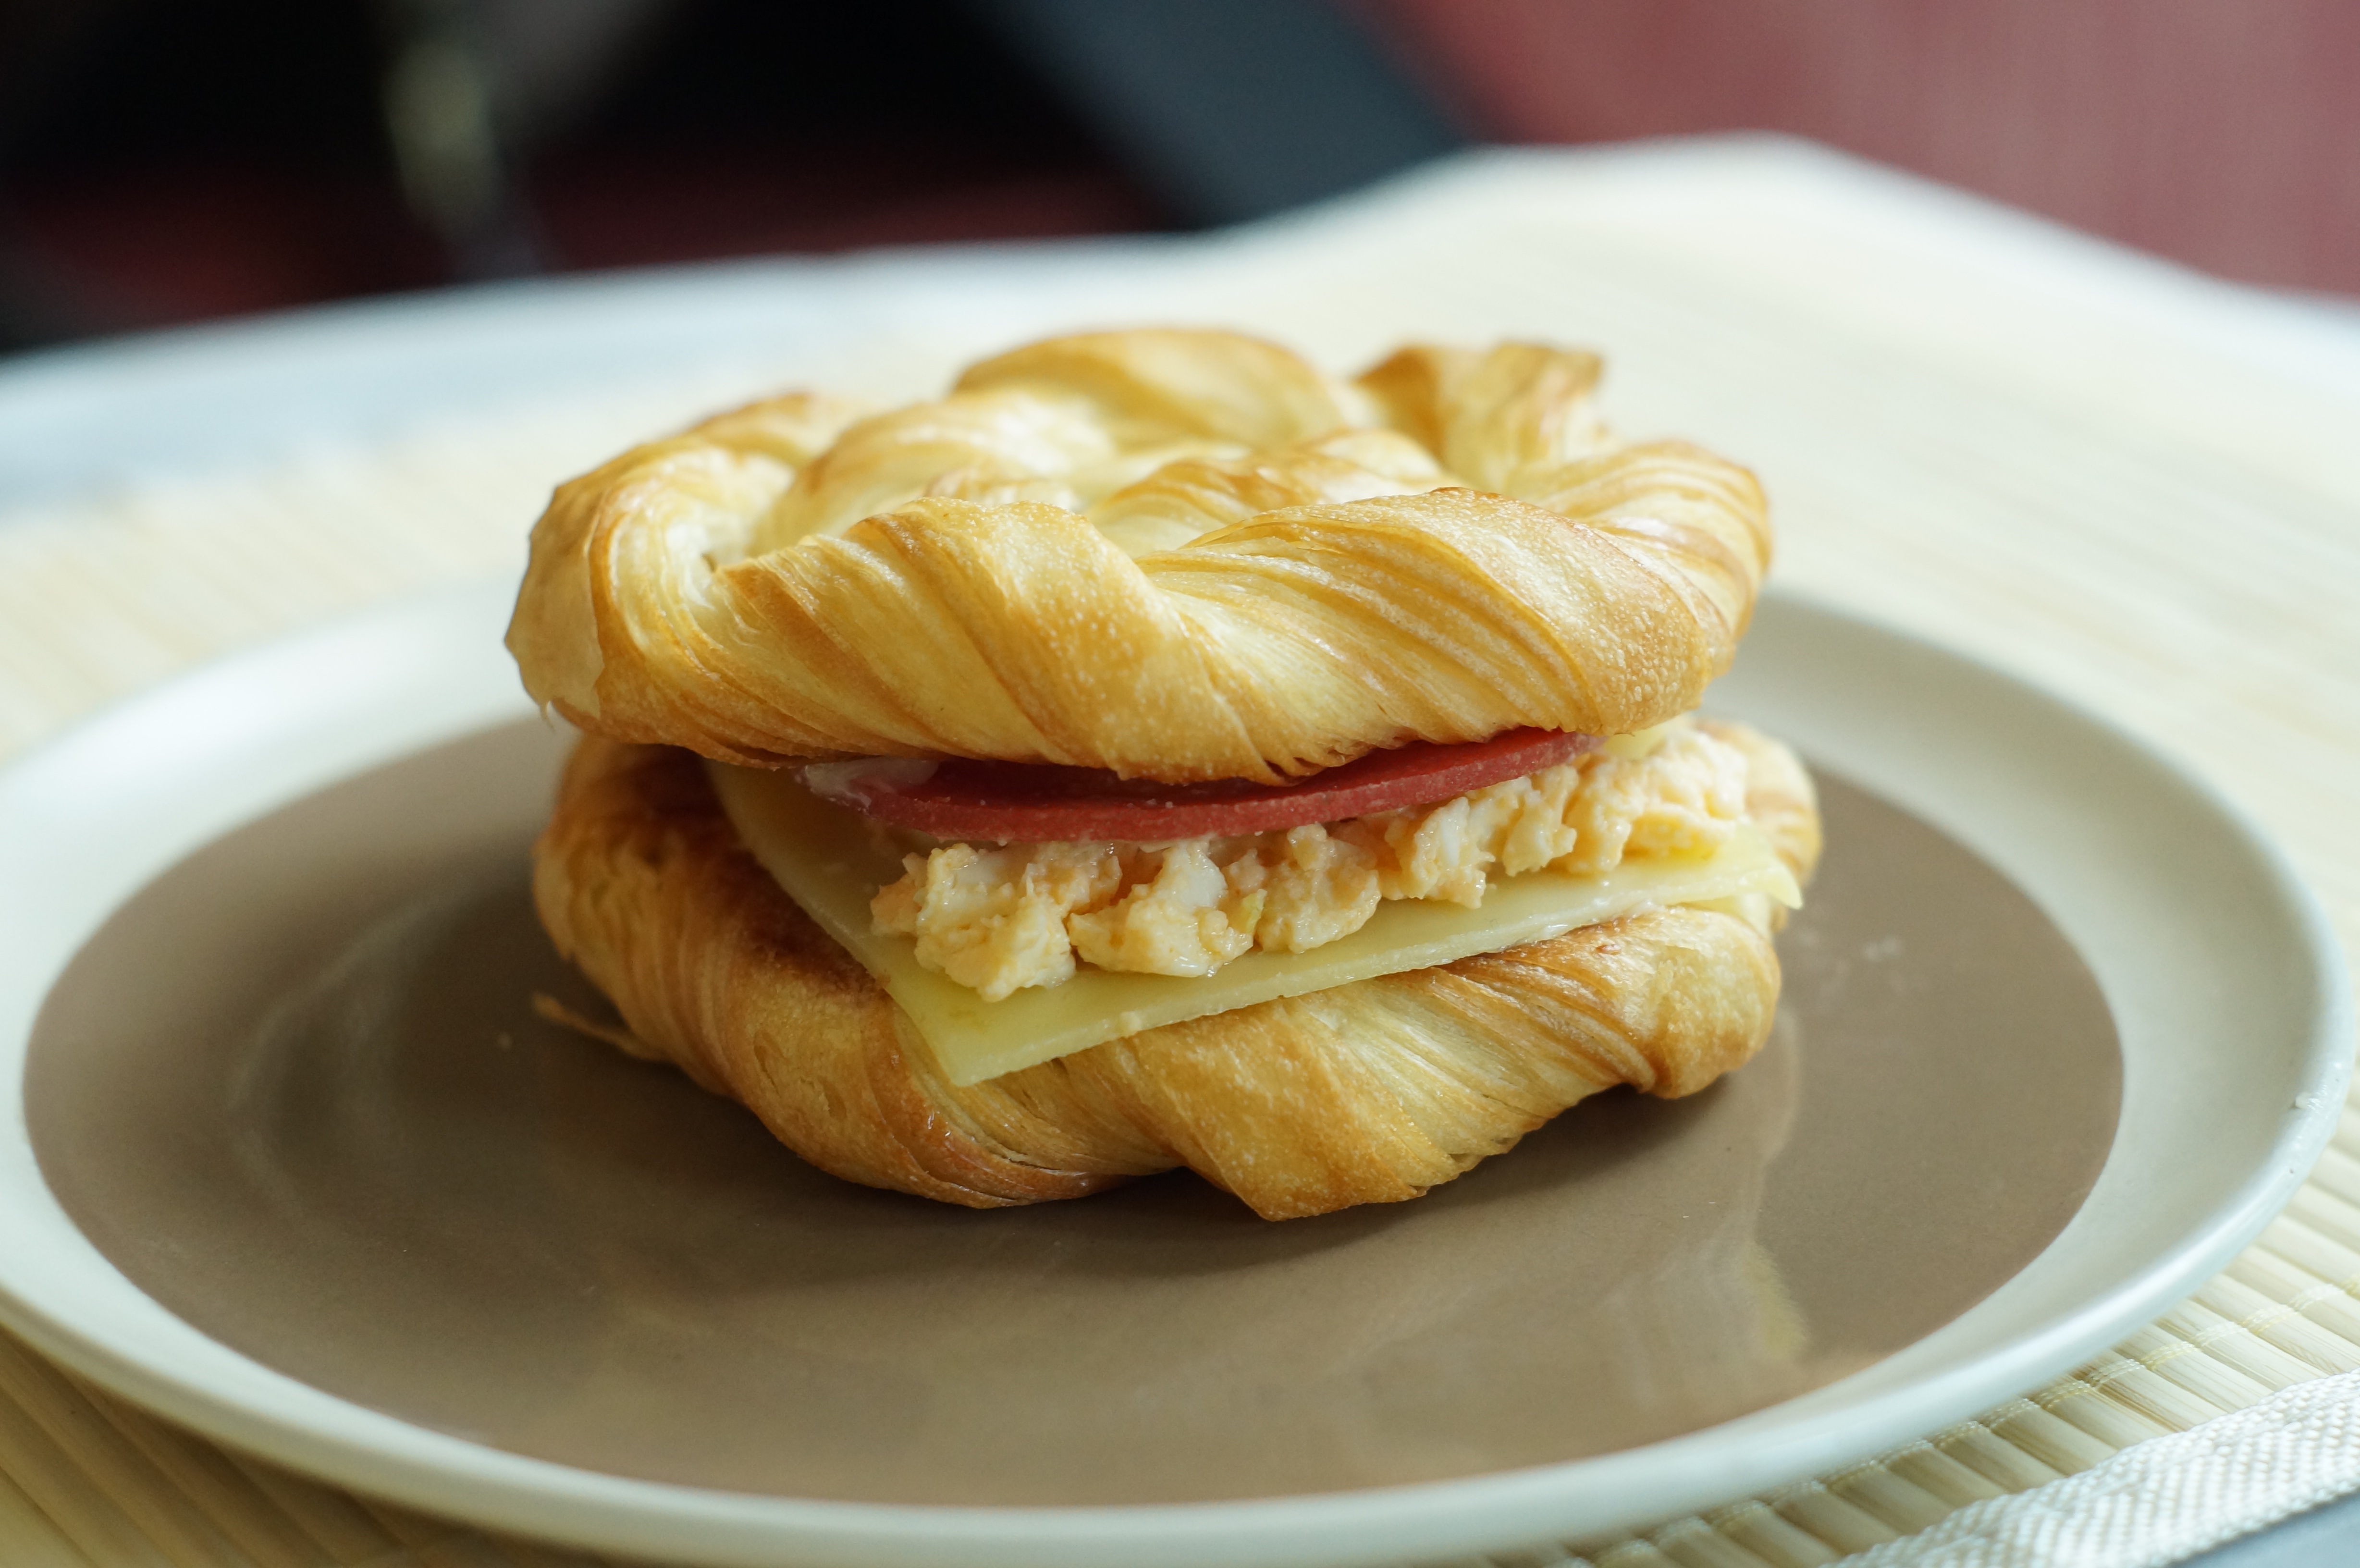
dish, meal, food, produce, breakfast, snack, dessert, cuisine, bakery, vegetarian, baked goods, danish pastry, pot pie